John Wilkes Hammond

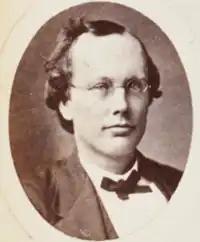
Hammond as a member of the Massachusetts of House Representatives

In the fall of 1864, Hammond began studying law in the office of Sweetser & Gardner. He attended Harvard Law School for a year, earning a LL.B in 1865, and was admitted to the bar in 1866. He opened a practice in Cambridge, Massachusetts and served on the city's common council and school committee. He represented the 7th Middlesex district in the Massachusetts House of Representatives from 1872 to 1873 and from 1873 to 1886 was Cambridge's city solicitor. From 1879 to 1880 he also served as district attorney for Middlesex County, Massachusetts.